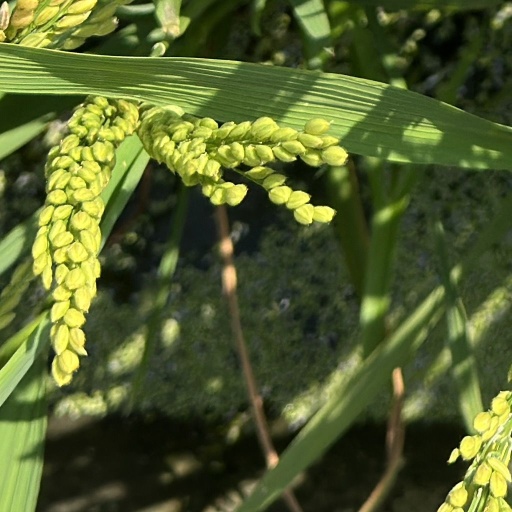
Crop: rice